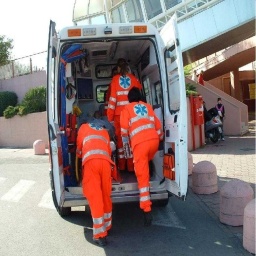
Label: ambulance